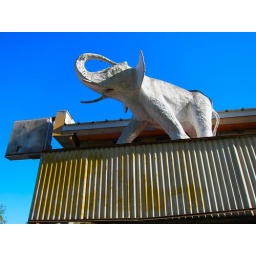
Elephant sculpture and broken clock on roof of building in Taylor, Texas.